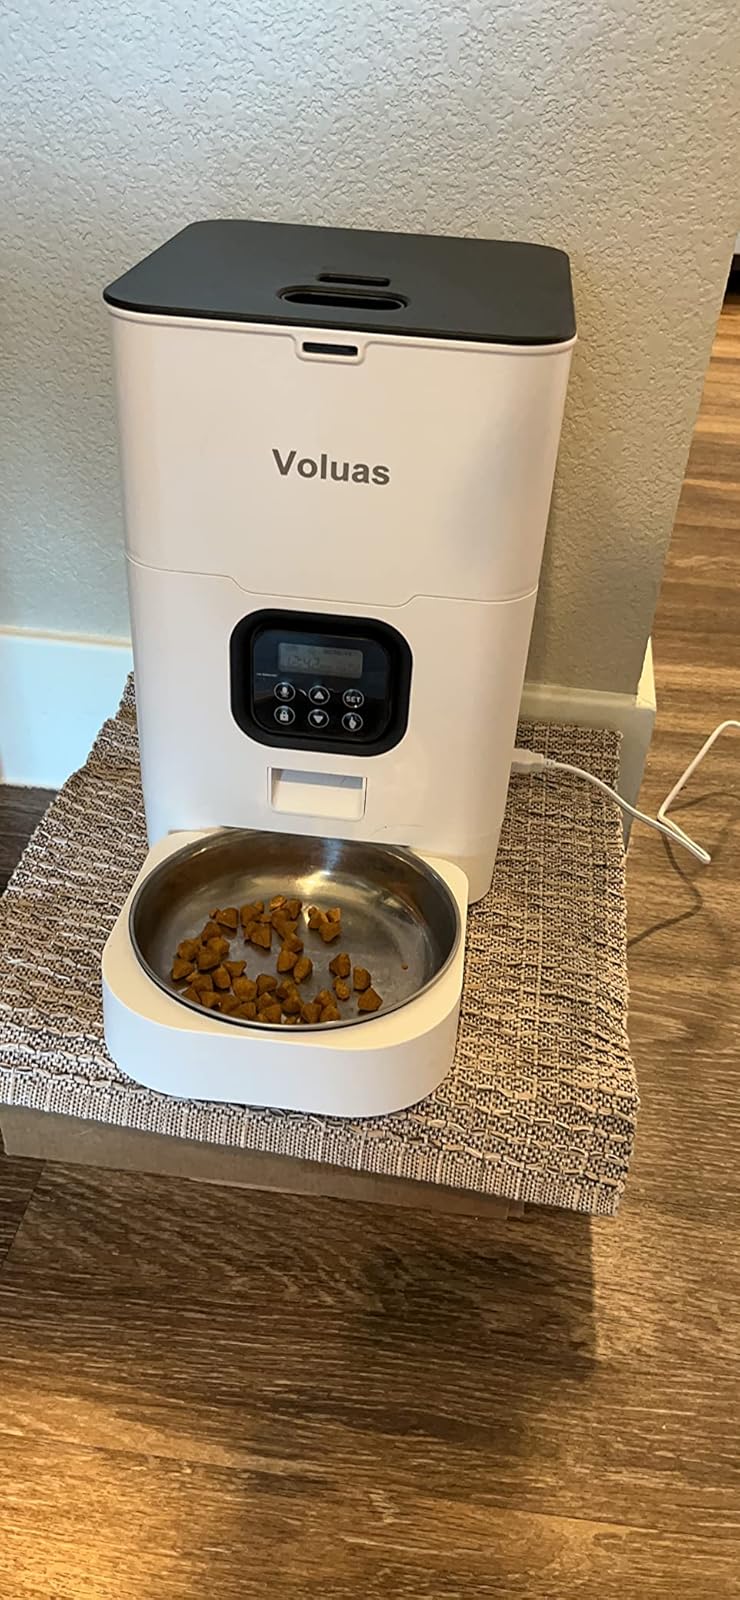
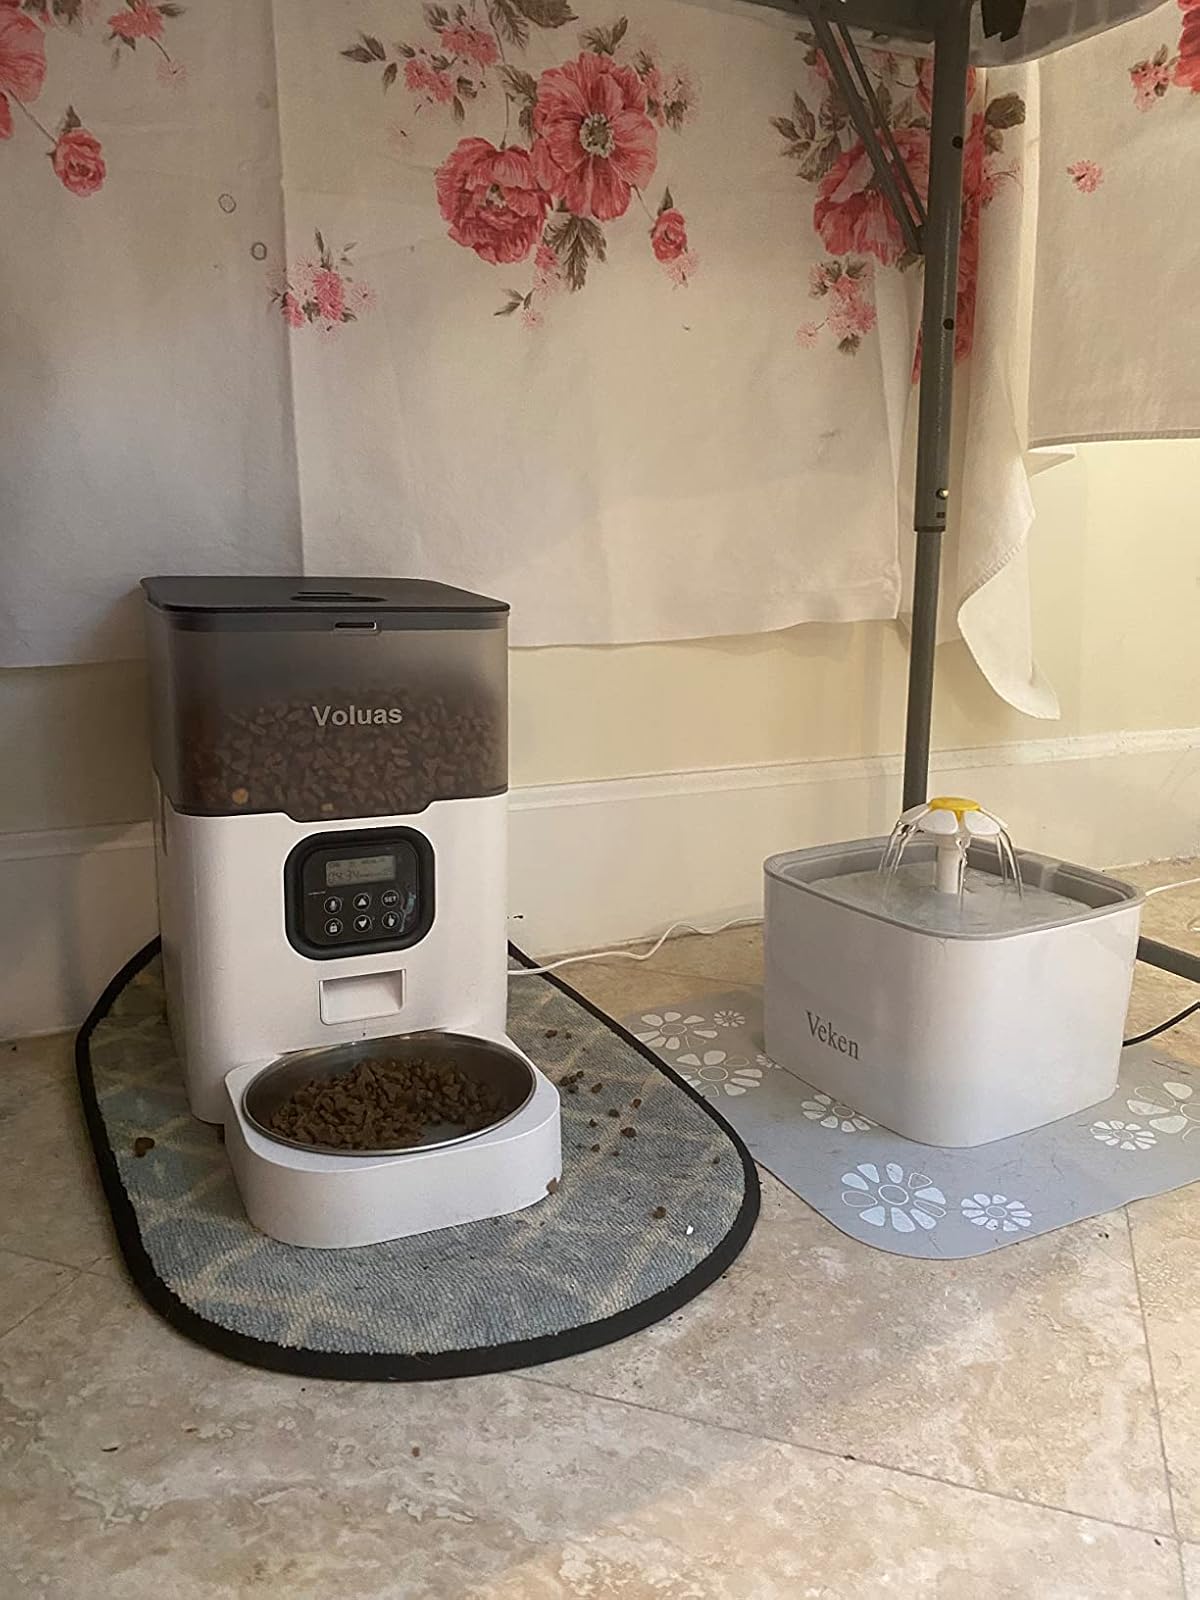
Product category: items_feeder
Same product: no